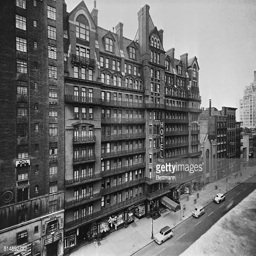
hotel is shown here this is an undated photograph